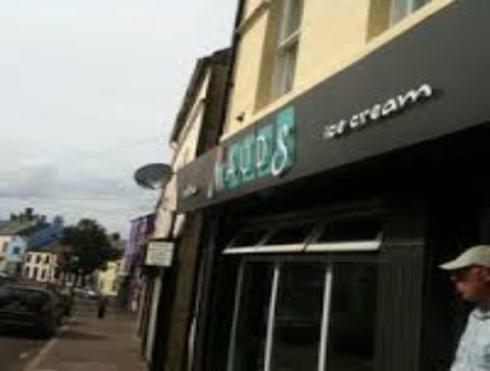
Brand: mauds ice cream
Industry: Food